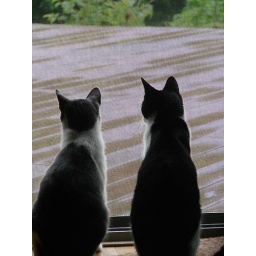
Check out the funky stuff that happened with the screen door in this pic!